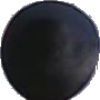
Label: blue_grape